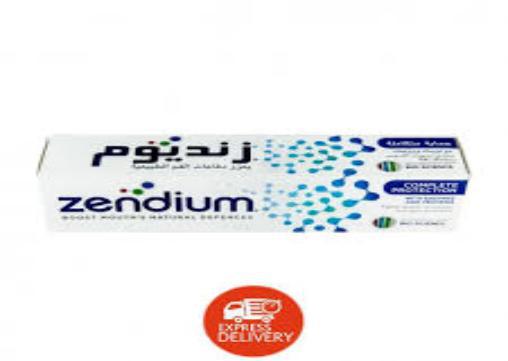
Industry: Medical